Sinclair Cambridge

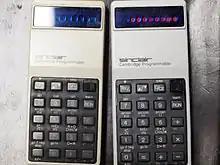
Sinclair Cambridge Programmable

A later model, the Sinclair Cambridge Scientific, was launched in March 1974 at a price of £49.95 (£5 cheaper than its nearest rival from Hewlett-Packard). As the name suggests, it was a development of the Cambridge, using the same case, with the addition of some common scientific functions (sin, cos, tan, etc.).